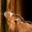
Label: deer